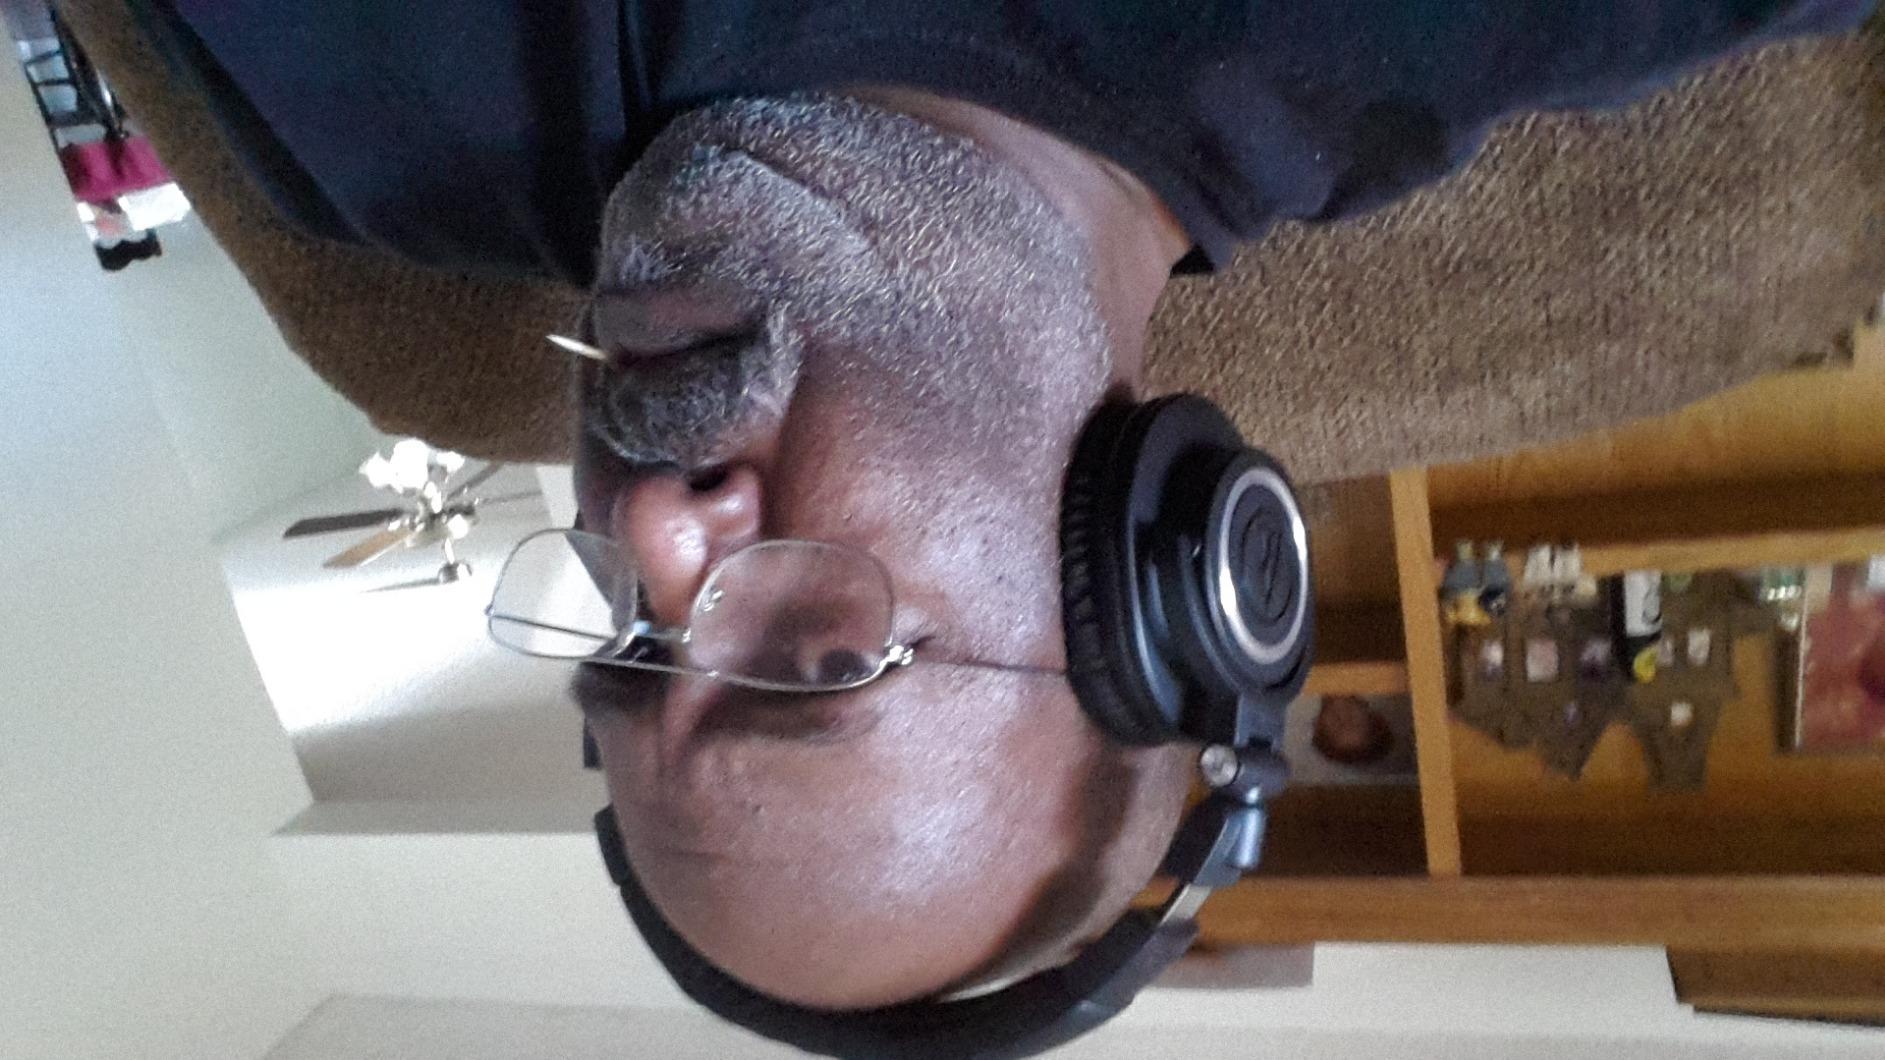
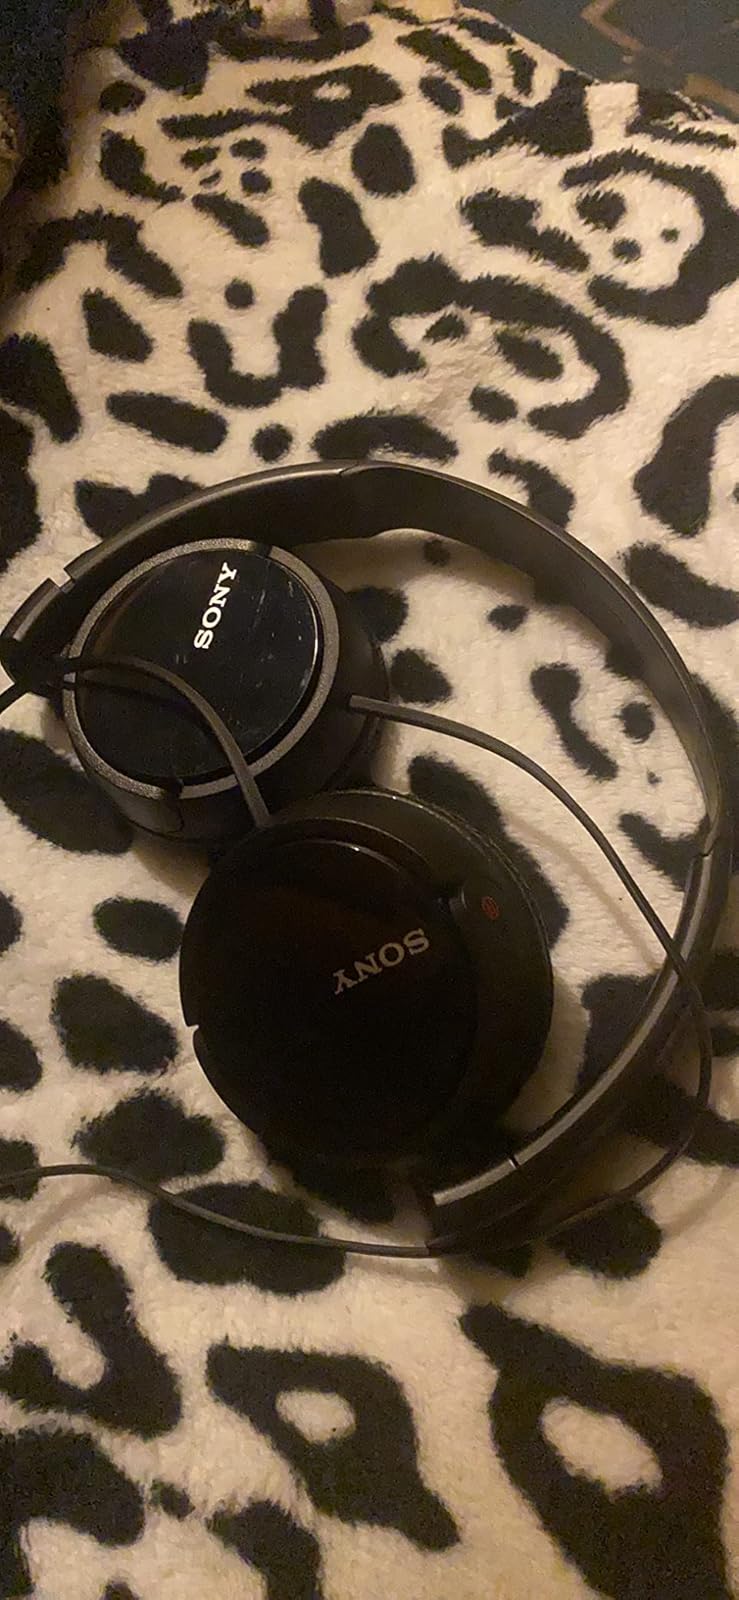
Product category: headphones
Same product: no